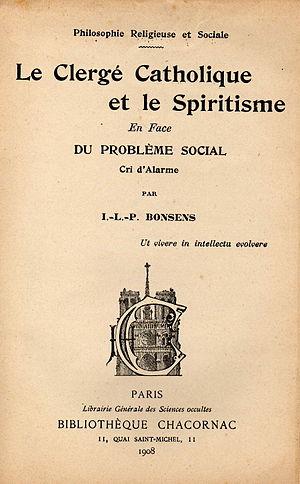
Couverture d'une livre, sans travail créatif. La date indique également un délai supérieur à 70 ans. Je n'arrive toujours pas à transférer cette image sur Commons, malgré plusieurs recherches pour savoir comment procéder. J'invite une personne qui sait comment faire à transférer cette image sur Commons. Merci d'avance. FFFFFF6 (d) 8 mars 2009 à 12:06 (CET)
Le spiritisme est considéré, selon les sources, comme une superstition, comme une science occulte ou comme une doctrine. Il est fondé sur la croyance que certains phénomènes paranormaux sont le moyen pour des entités de l'au-delà appelées « esprits », le plus souvent des personnes décédées, de communiquer avec les vivants.